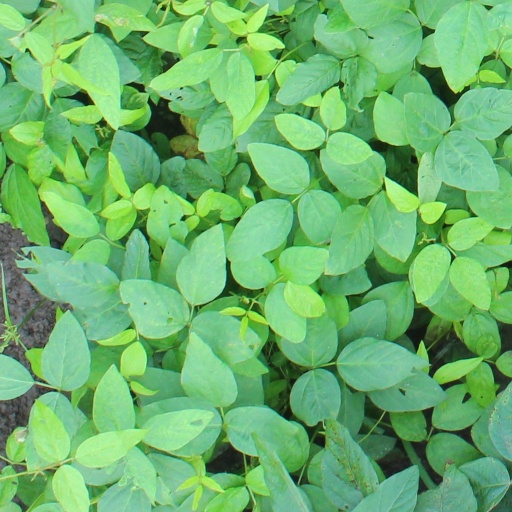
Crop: soybean